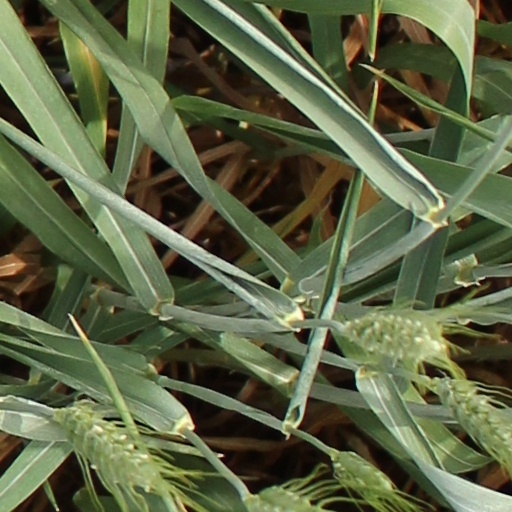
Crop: wheat